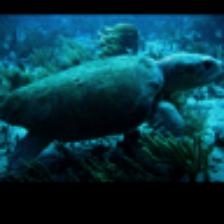
Label: NonHuman